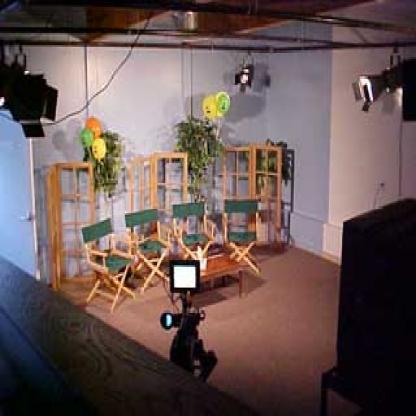
Scene: Indoor